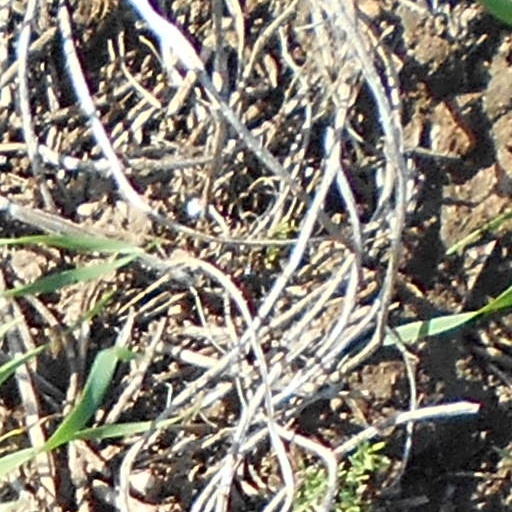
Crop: wheat